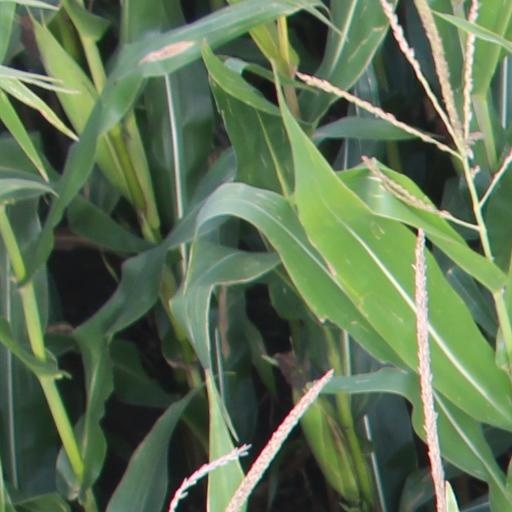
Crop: maize; corn